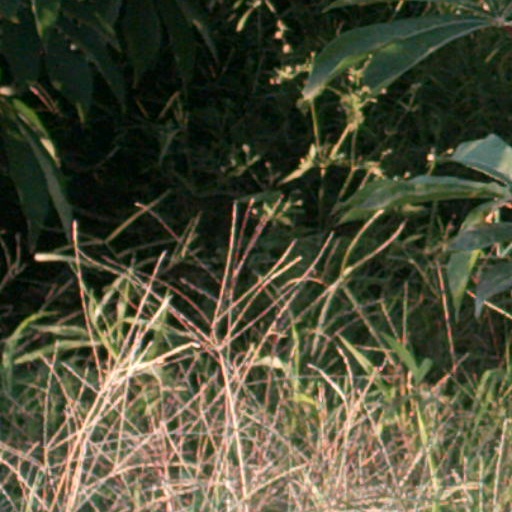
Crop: cassava